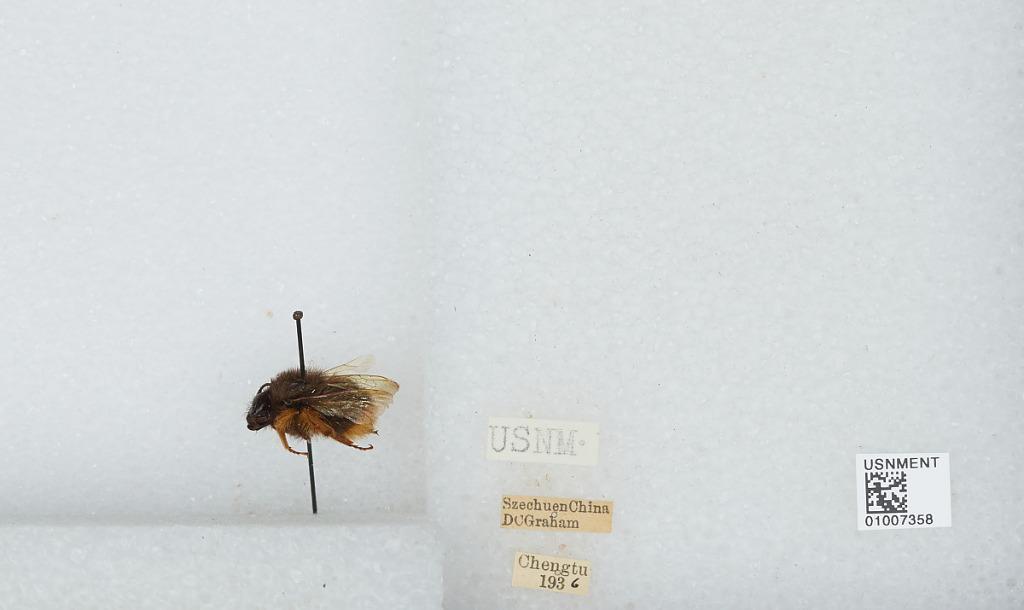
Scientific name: Bombus (Pyrobombus) flavescens Smith
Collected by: D. Graham
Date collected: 1936--
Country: China
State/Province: Sichuan
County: Chengdu Shi
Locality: Chengdu
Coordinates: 30.6586, 104.065